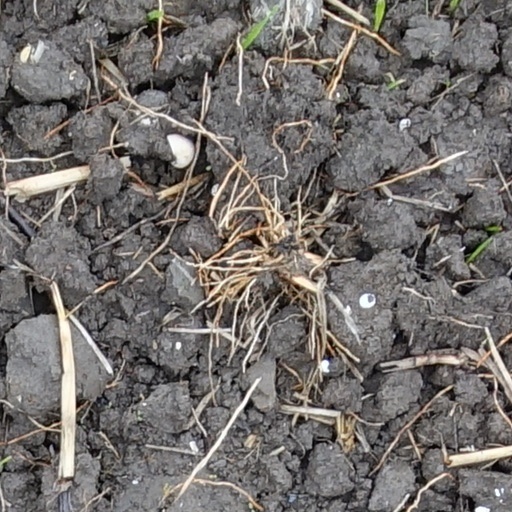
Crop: wheat